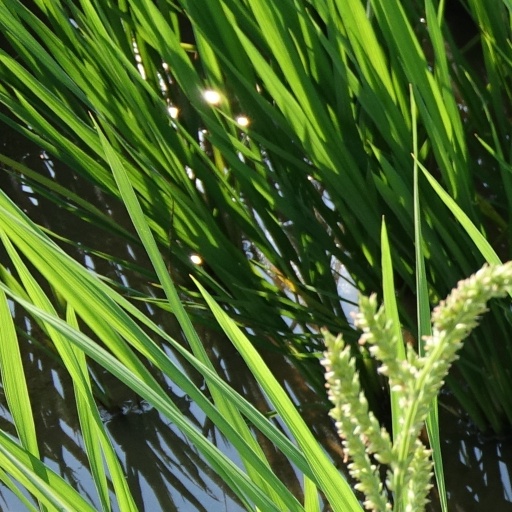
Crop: rice